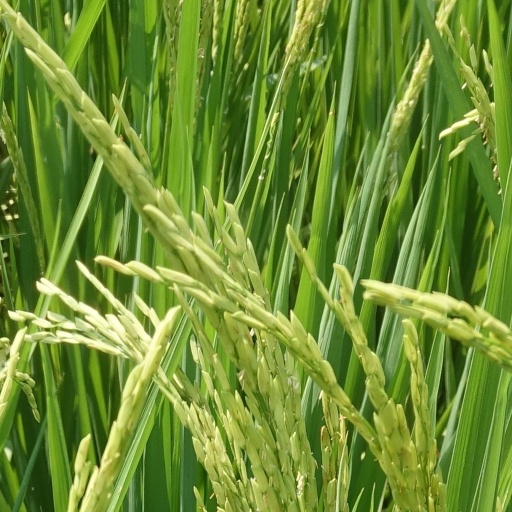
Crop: rice